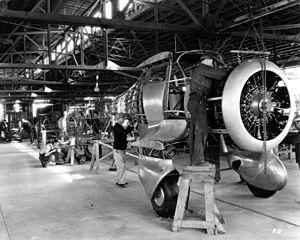
Le Beechcraft Model 17 Staggerwing est un biplan américain avec un décalage négatif atypique. Il est construit par Beechcraft. Conçu par T. A. Wells, il a volé pour la première fois le 4 novembre 1932. Il a été introduit en 1933 et fut produit pendant 16 ans, jusqu'en 1949, ce qui a porté le nombre d'exemplaires à 785 avions. Il a principalement été exploité par le secteur privé et par la United States Army Air Forces. Son coût à l'unité fut de 14 000 à 17 000 dollars en 1933 et de 29 000 dollars en 1949.